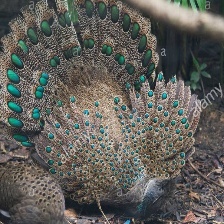
Species: BORNEAN PHEASANT
Scientific name: POLYPLECTRON SCHLEIERMACHERI